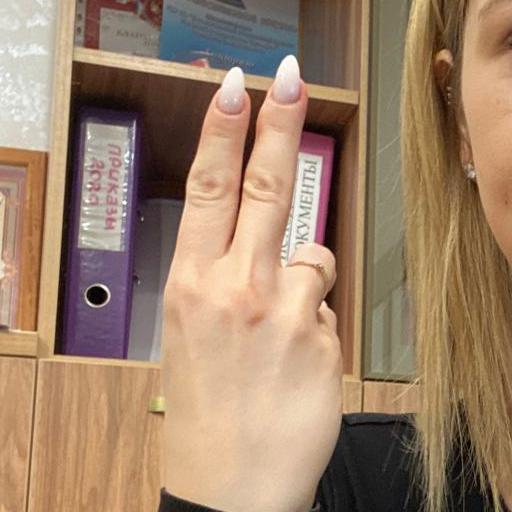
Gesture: two_up_inverted